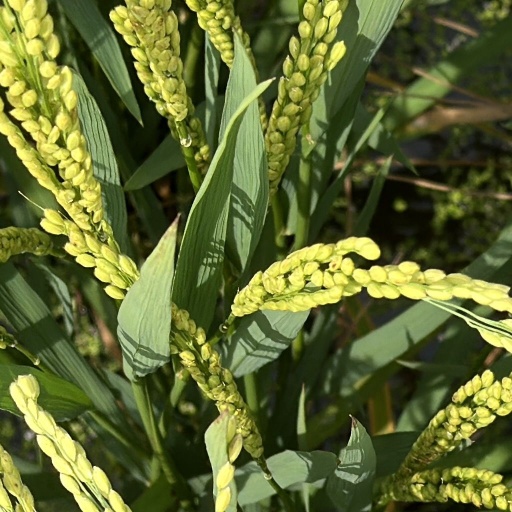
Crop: rice